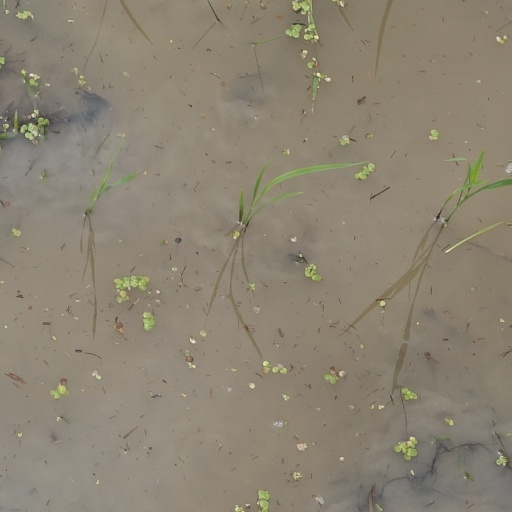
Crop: rice